Random Access Memories

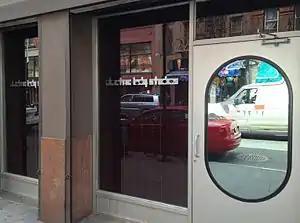
Electric Lady Studios, one of the five studios where the album was recorded

Daft Punk recorded "Random Access Memories" in secrecy. Recording took place at Henson Recording Studios, Conway Recording Studios and Capitol Studios in California, Electric Lady Studios in New York City, and Gang Recording Studio in Paris. Having worked with keyboardist and arranger Chris Caswell on "Tron: Legacy", Daft Punk enlisted him and connected with engineers and other session players. They wanted to avoid the more compressed sounds of drum machines in favor of "airy open" drum sets of the 1970s and 80s, which they considered the most appealing era of music. They said the session players were enthusiastic about reuniting in the context of the new album and the prestige of the studio locations.